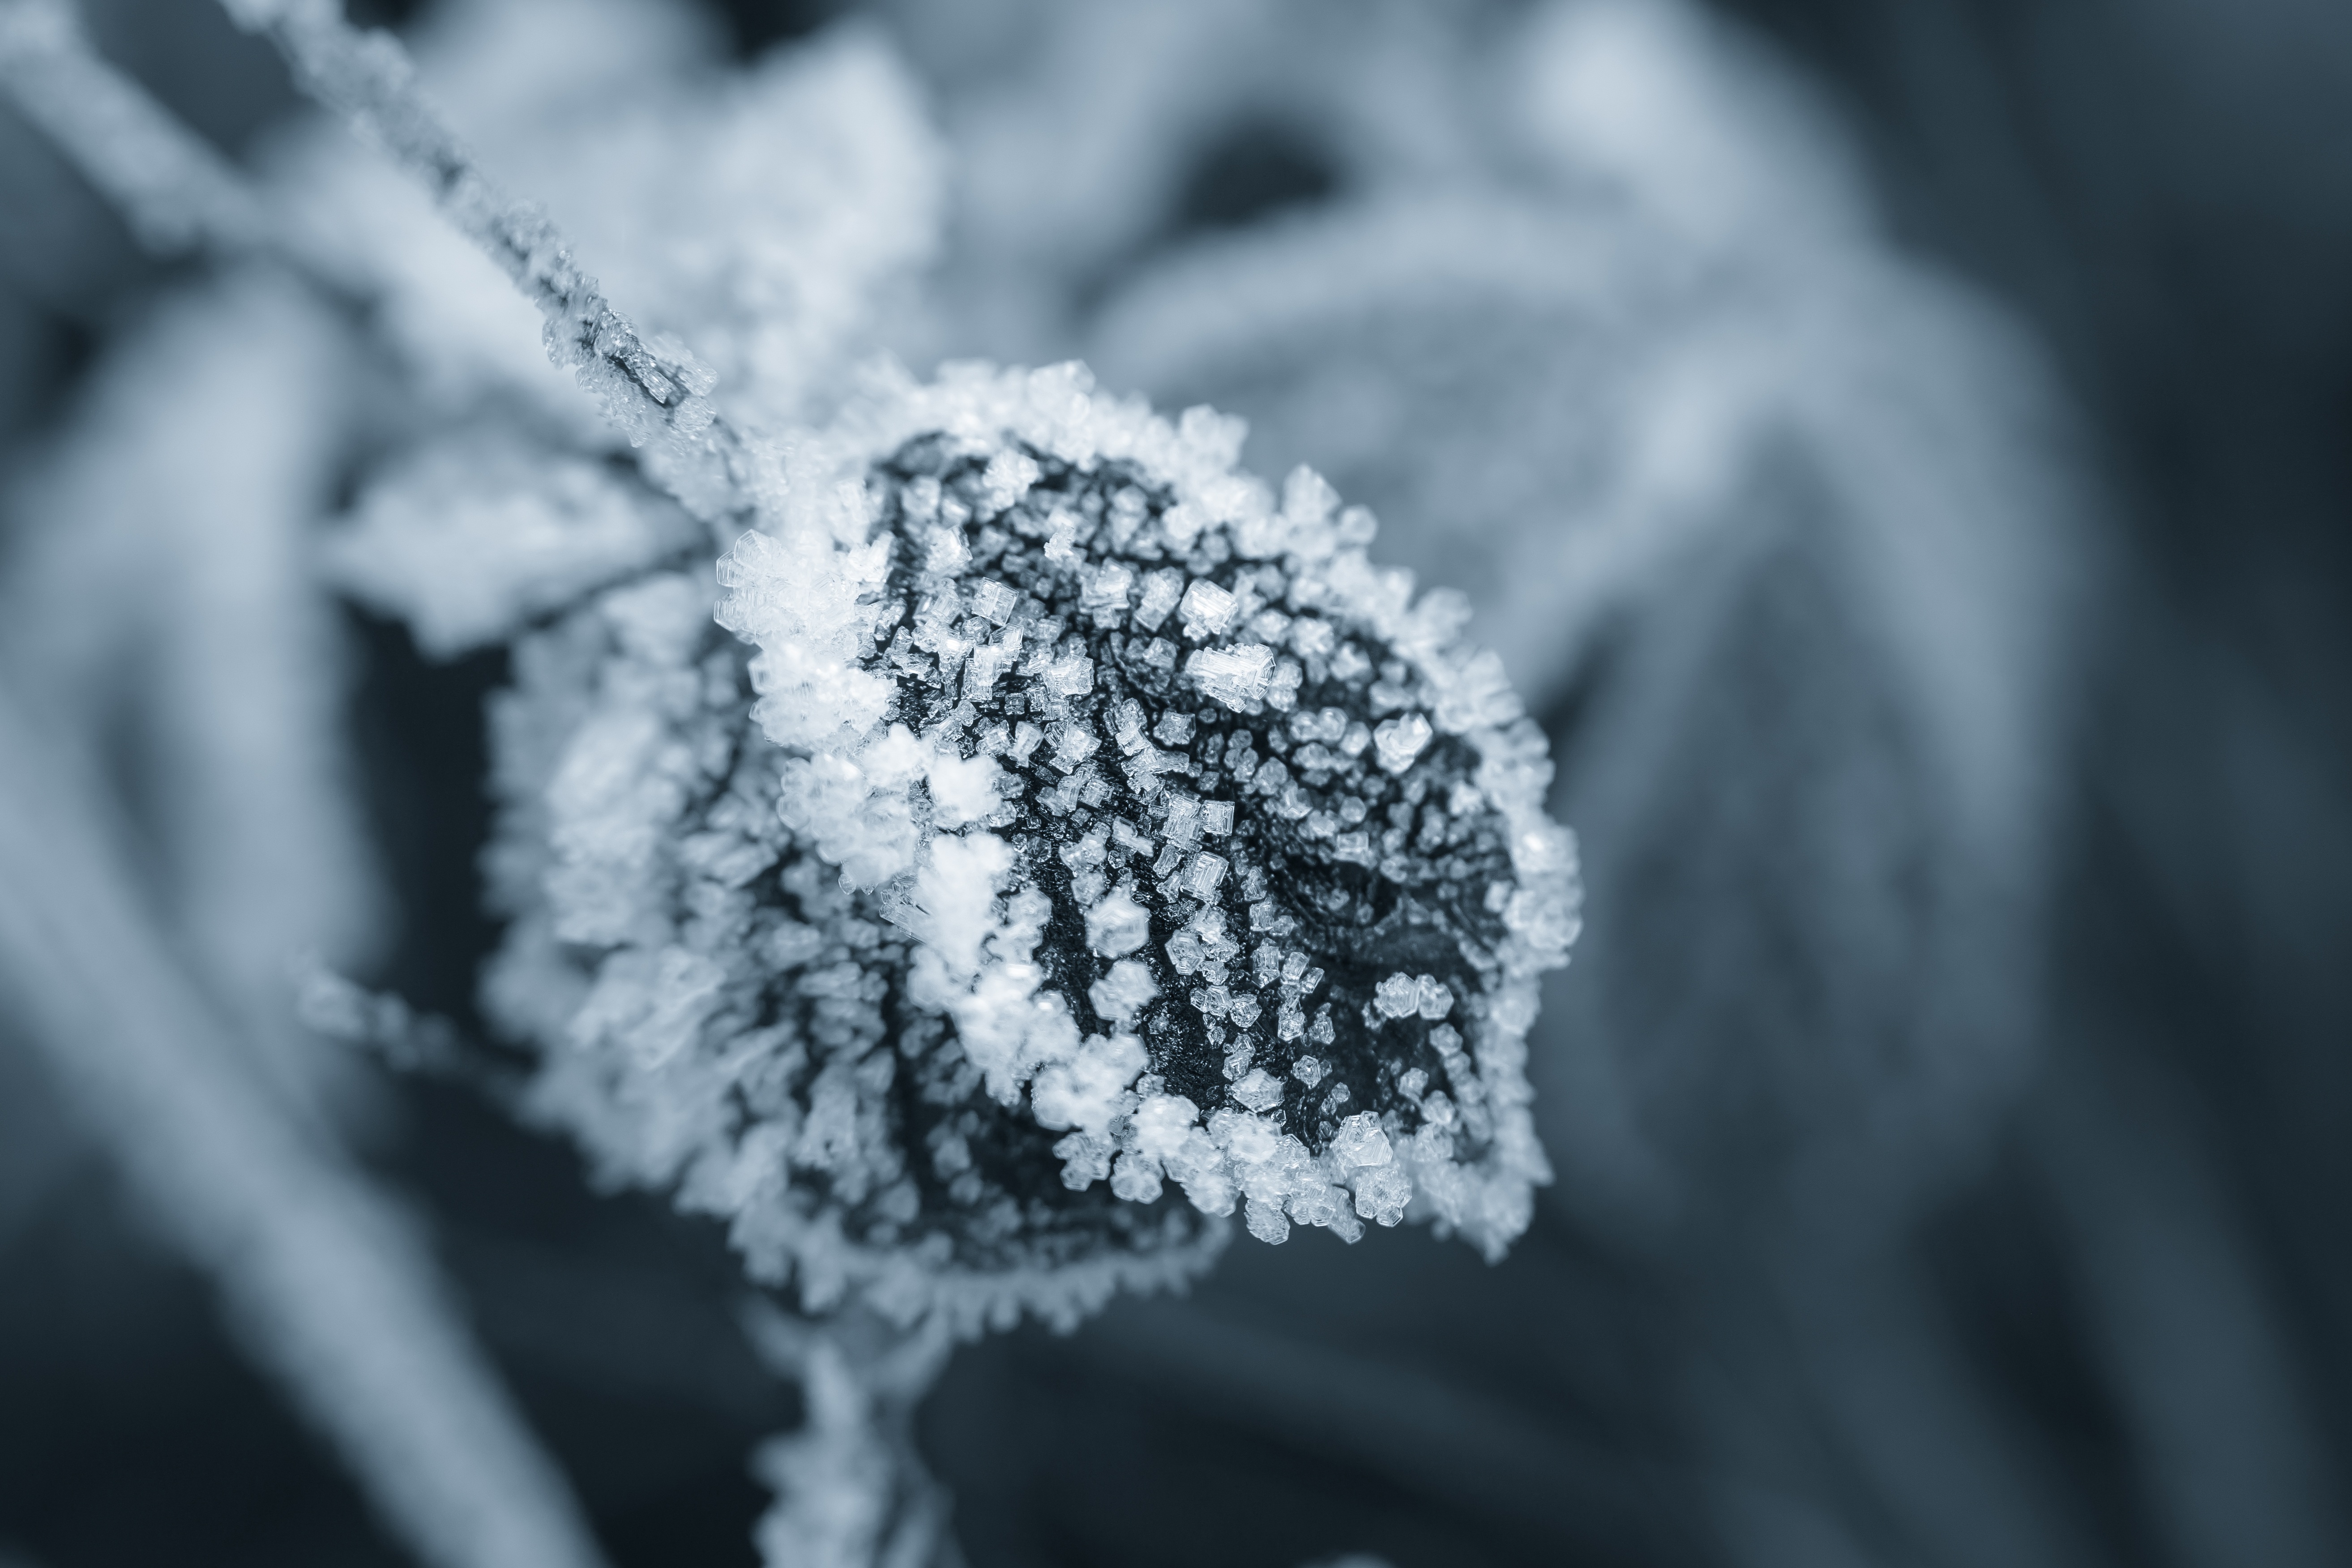
branch, snow, cold, winter, black and white, photography, leaf, flower, frost, ice, weather, frozen, monochrome, season, close up, iced, freezing, macro photography, eiskristalle, crystals, monochrome photography